Brushton, New York

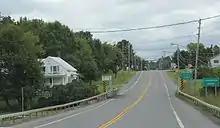
The sign for Brushton on US11.

The village took its name from Brush's Mills, which were located on the Little Salmon River. The mills were purchased by Mr. Henry N. Brush in 1835, and the hamlet was officially named "Brushton" on October 1, 1877.